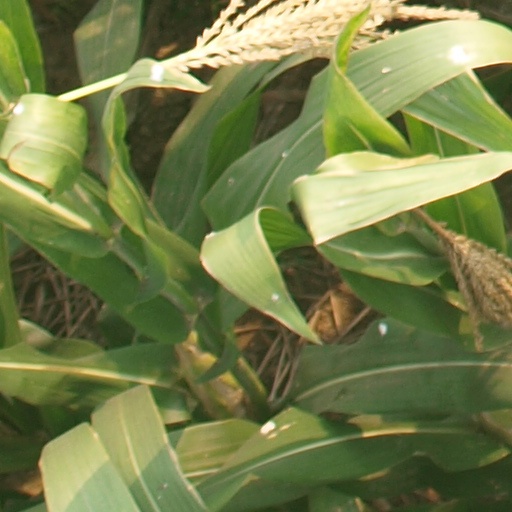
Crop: maize; corn